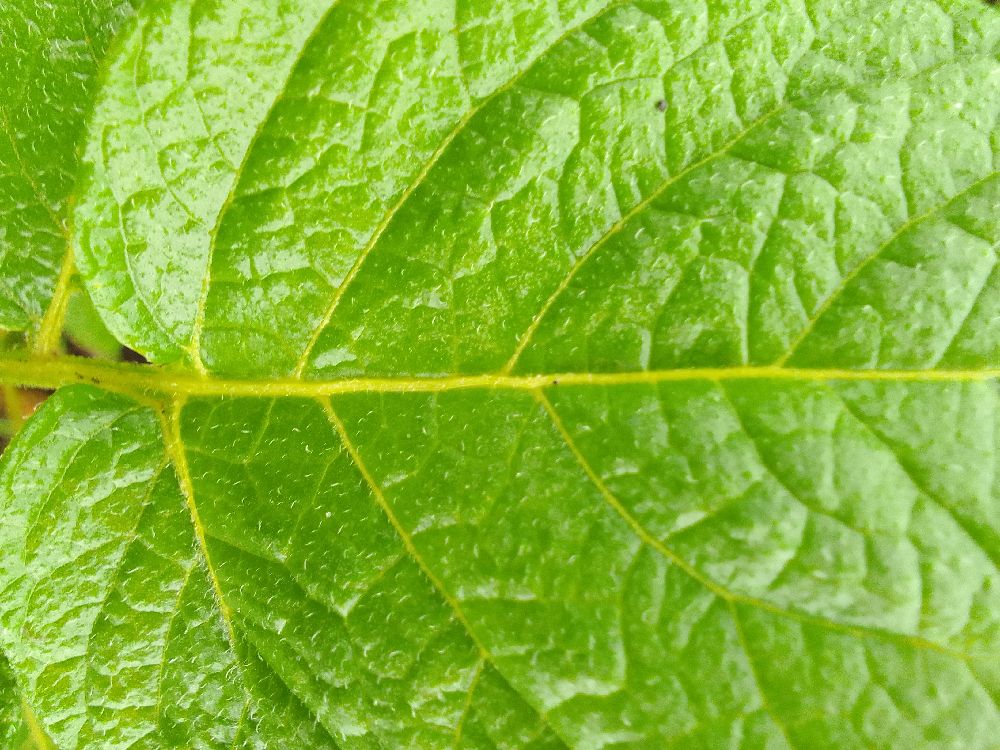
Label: Healthy